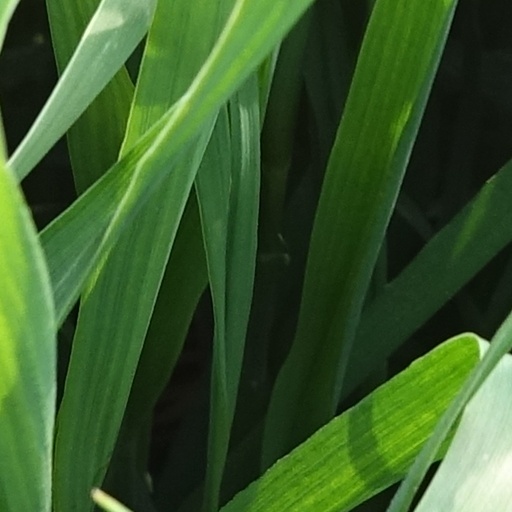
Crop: wheat